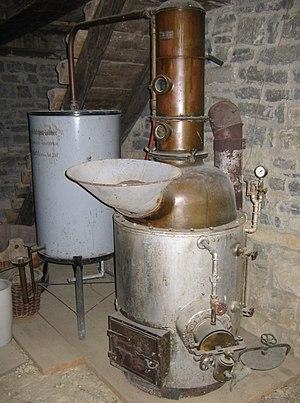
Le Härdöpfeler désigne en Suisse une eau-de-vie de pommes de terre. Il s'agissait jadis de l'alcool fort du pauvre. Après avoir été prohibé comme l'absinthe, il refait aujourd'hui son apparition au grand jour.